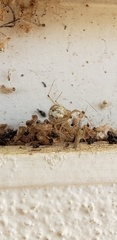
Species: Parasteatoda_tepidariorum